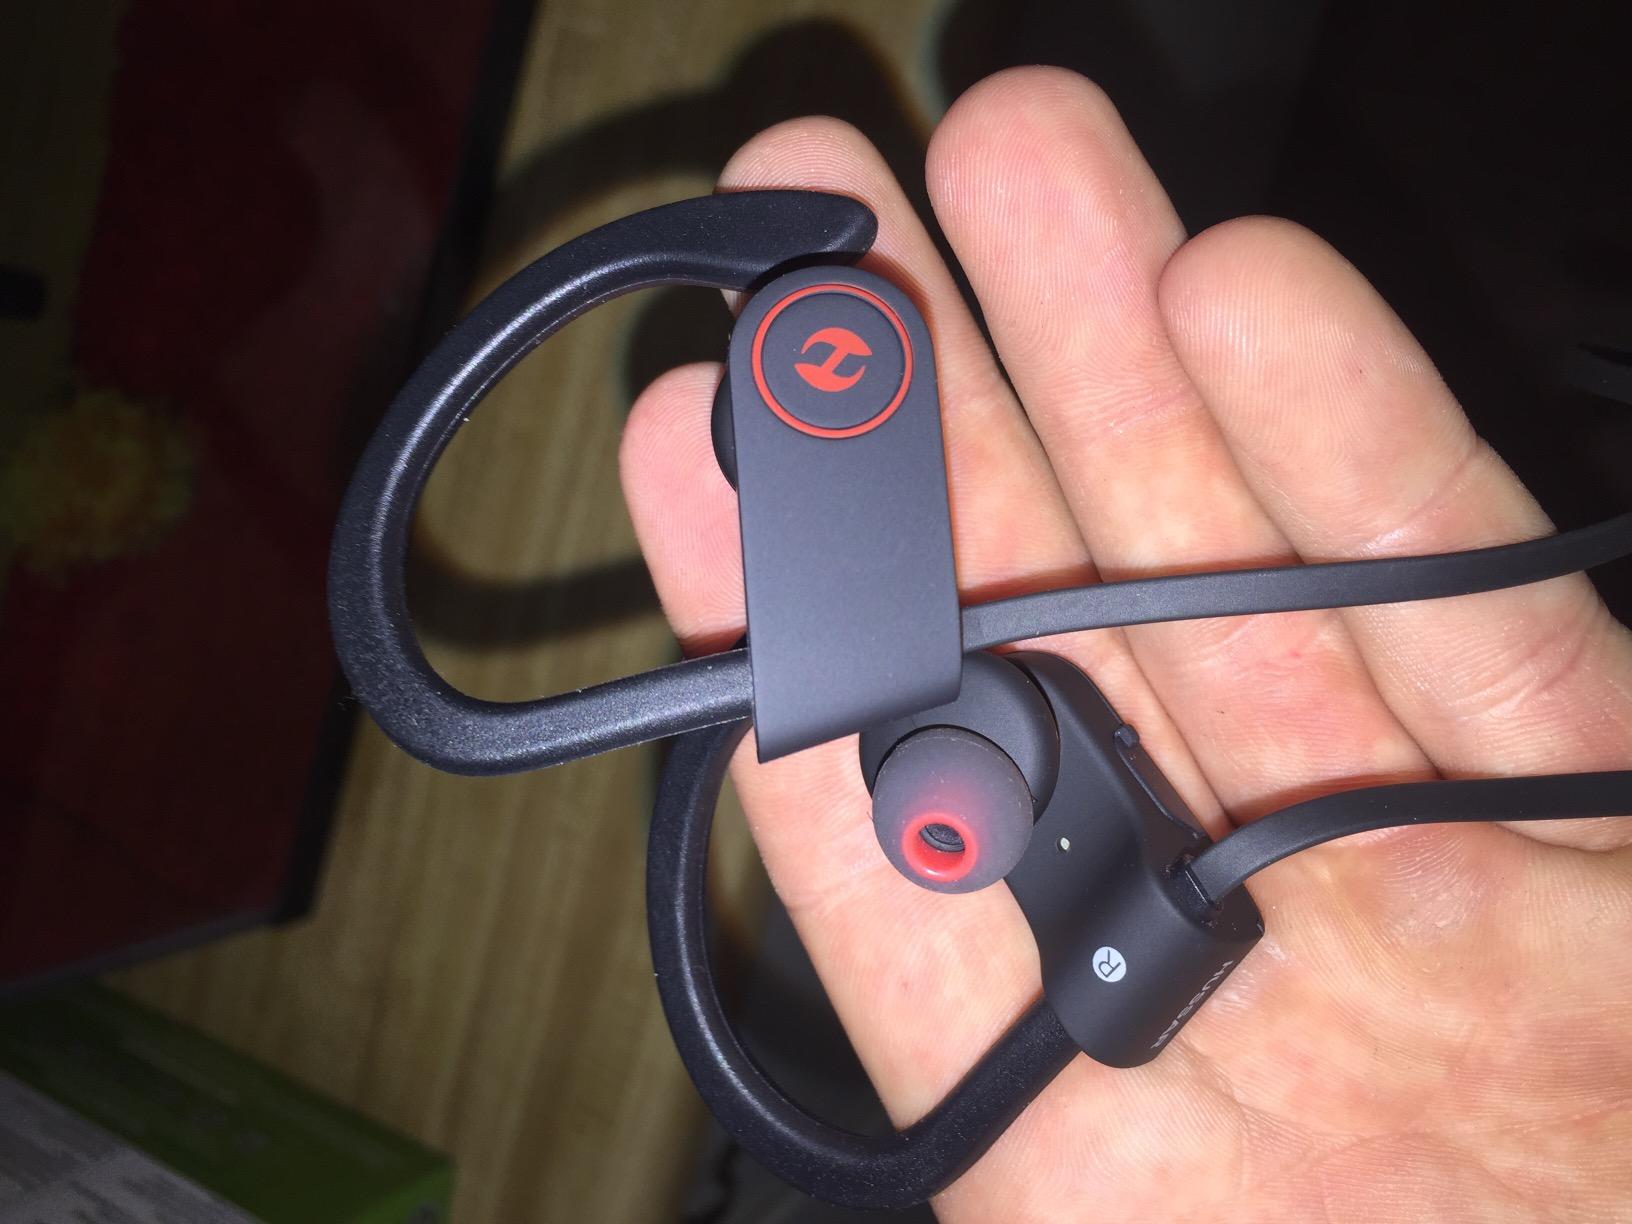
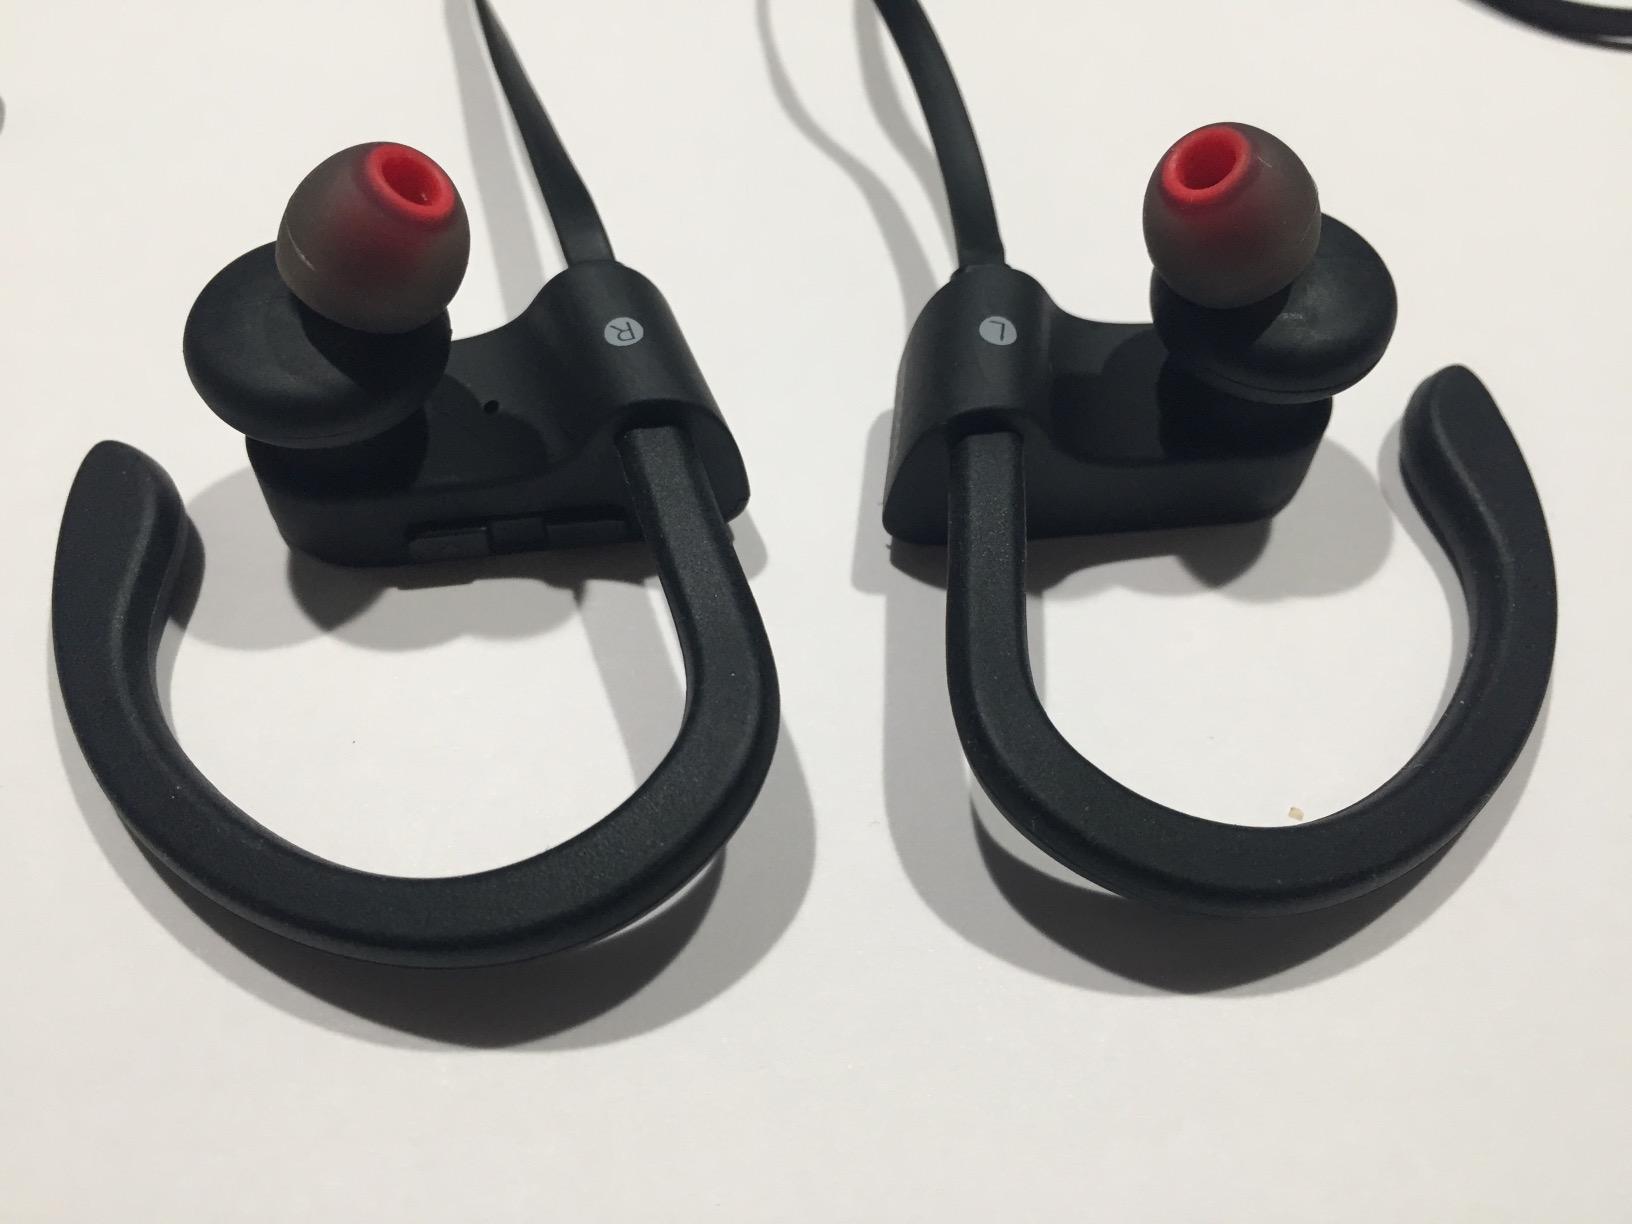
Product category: headphones
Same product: yes